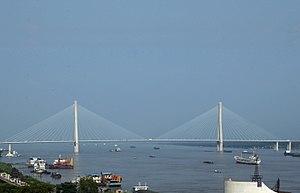
L'Anhui est une province intérieure située à l'est de la République populaire de Chine dont le chef-lieu est Hefei.